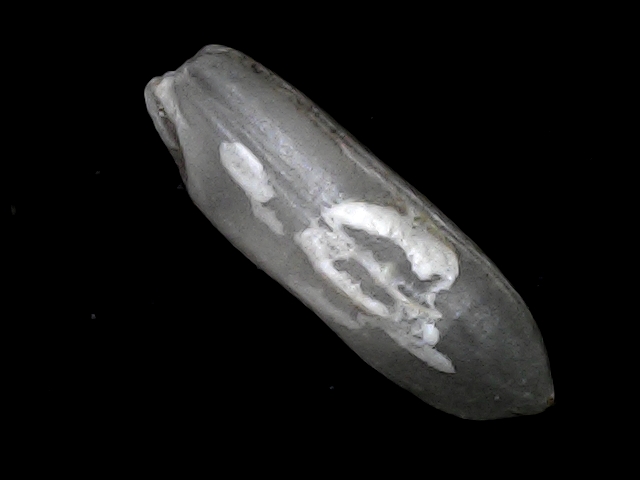
Rice variety: BRRI74